Question: Please indicate a possible affordance area of the hold_fork that can be used for holding
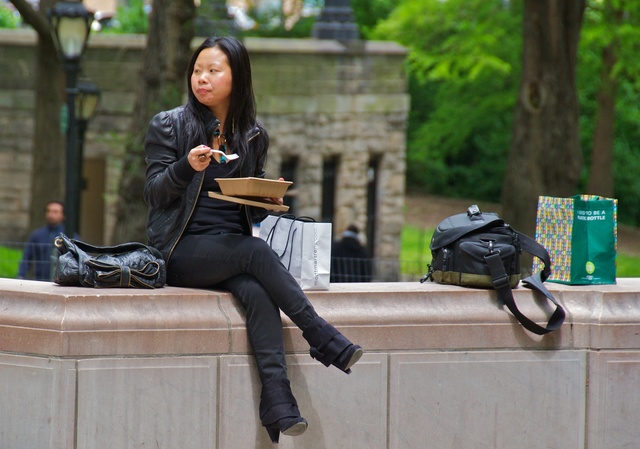
Answer: [192.887, 146.348, 243.609, 163.255]